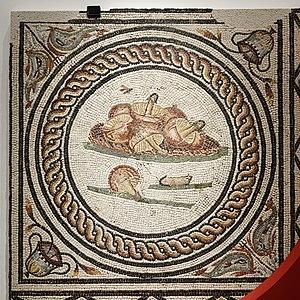
Mosaïque des Xenia Marbre, pierre et verre Saint-Romain-en-Gal-Vienne, Musée gallo-romain, inv SRG1991.1.0700
Claude, né le 1ᵉʳ août 10 av. J.-C. à Lugdunum et mort le 13 octobre 54 à Rome, est le quatrième empereur romain, régnant de 41 à 54 apr. J.-C.